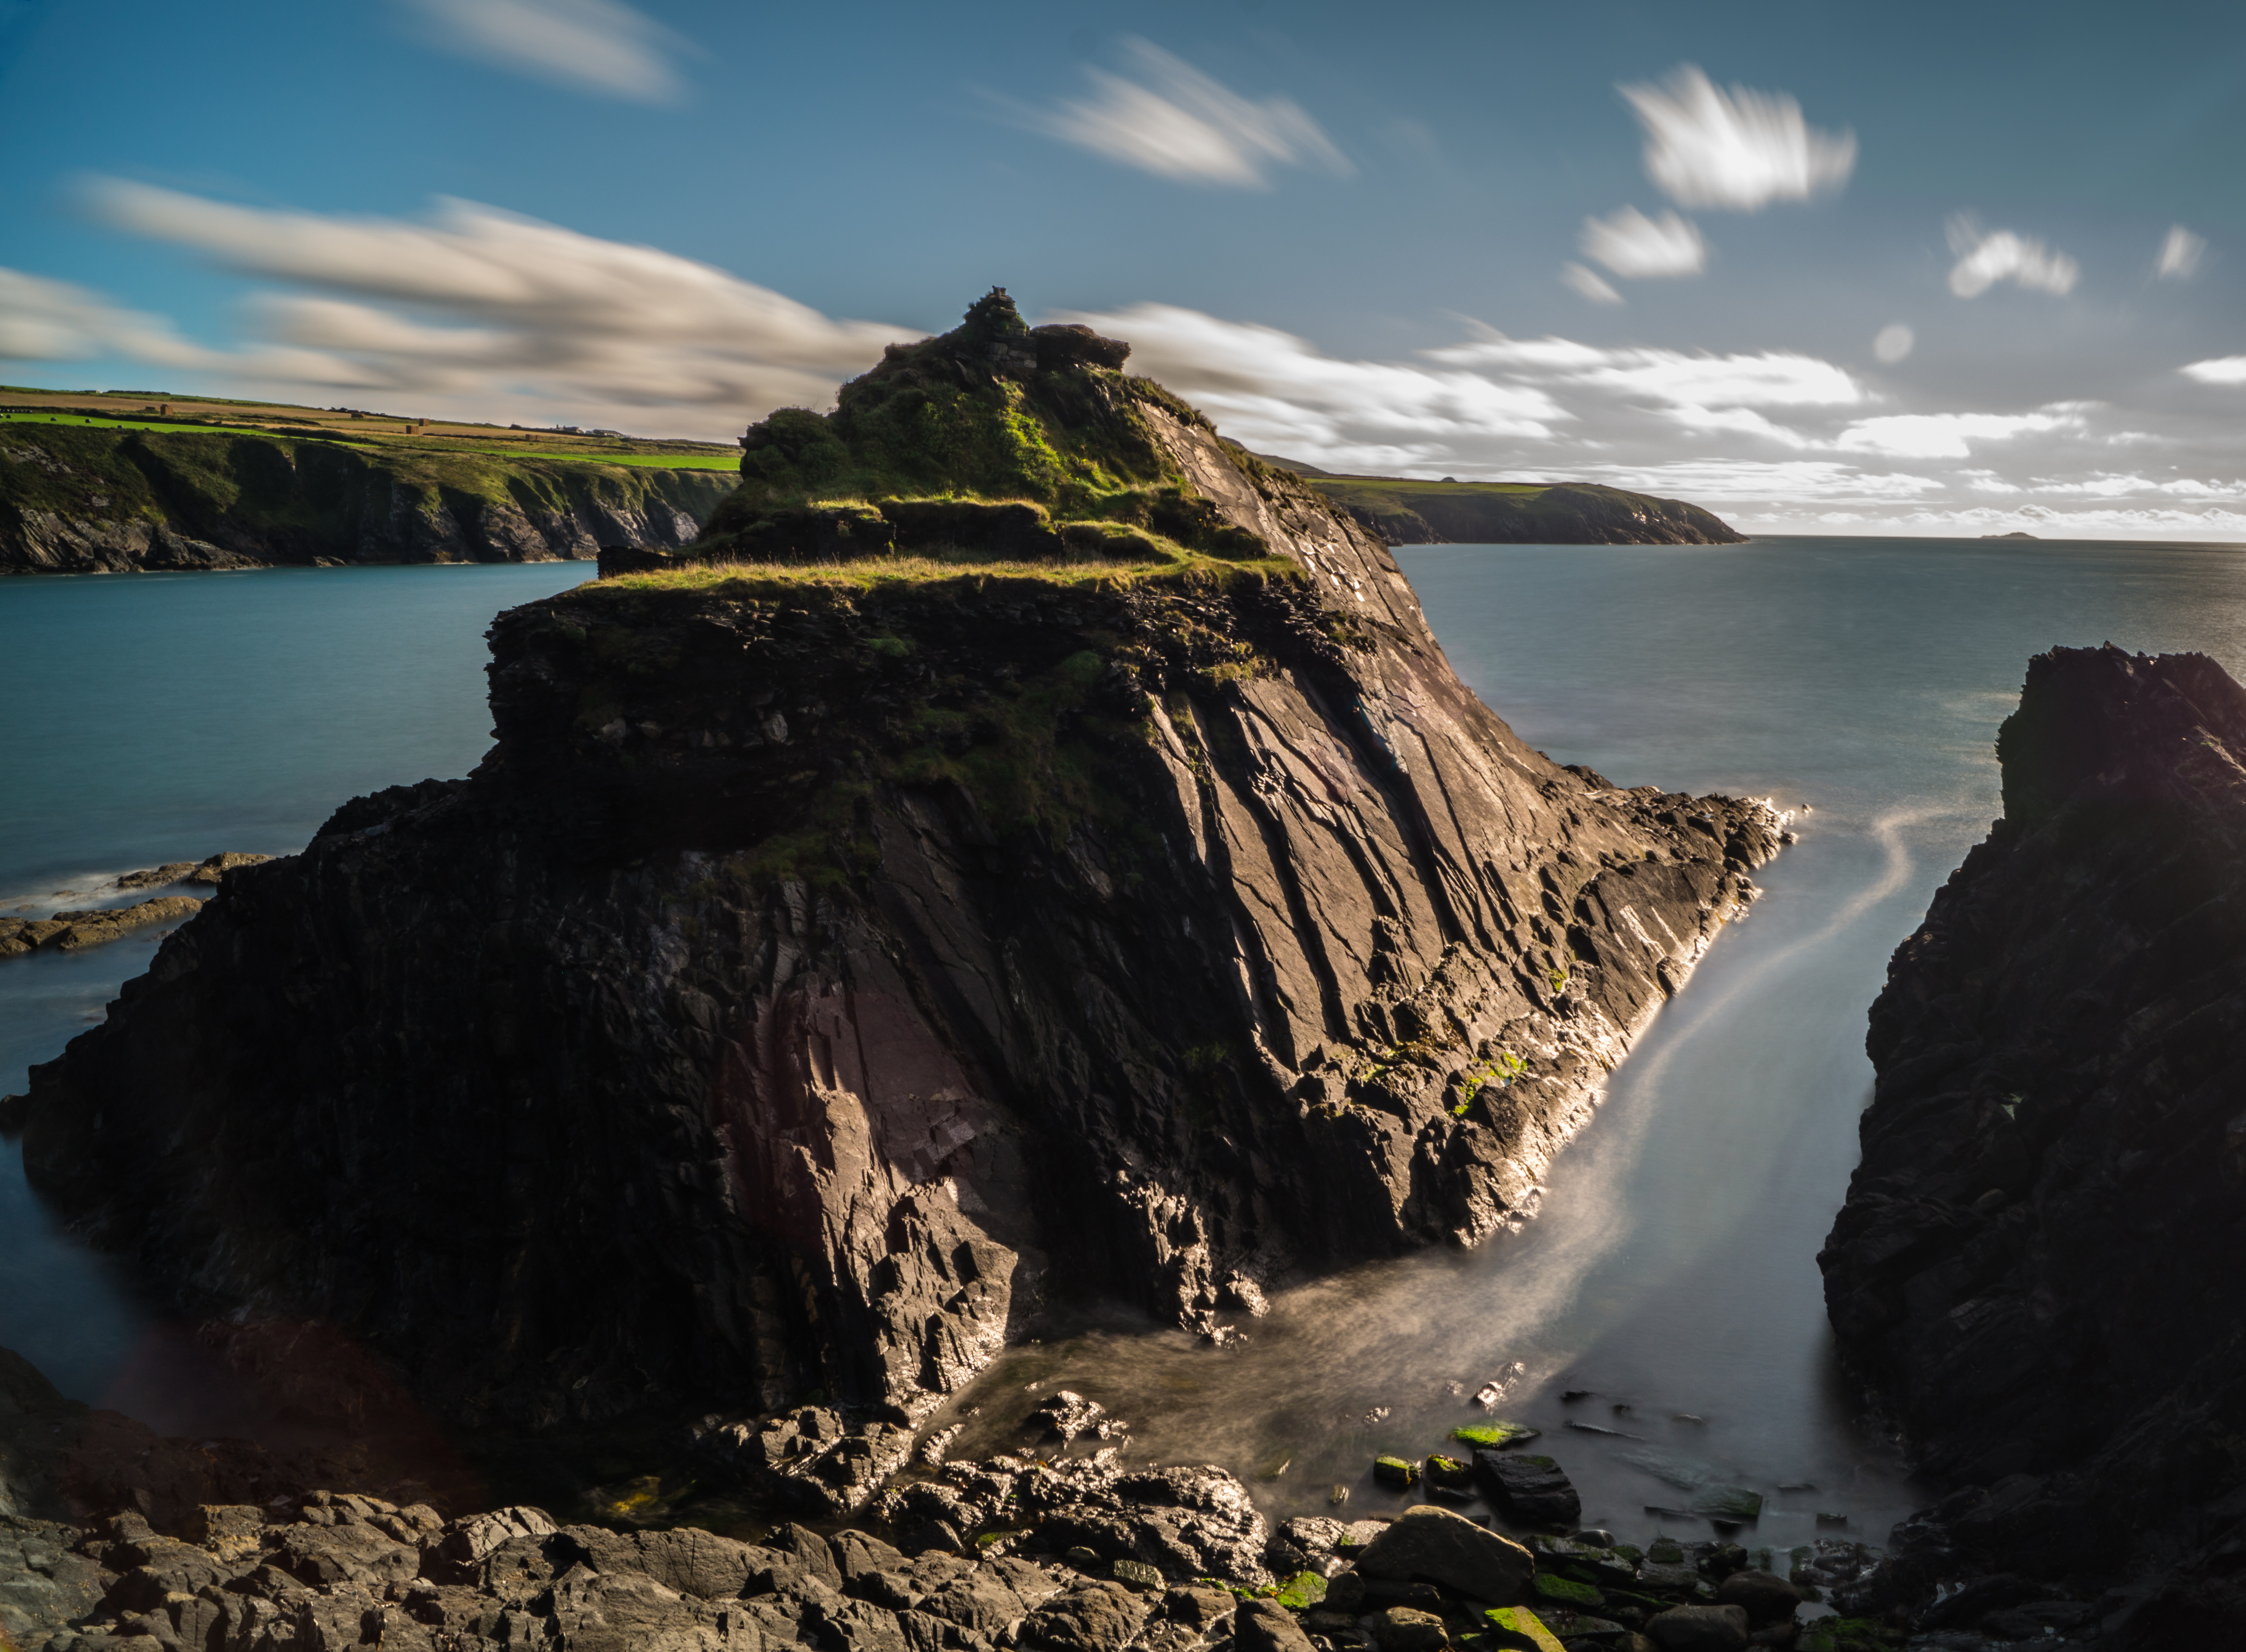
beach, landscape, sea, coast, water, nature, rock, ocean, cloud, shore, wave, cliff, cove, reflection, bay, terrain, material, body of water, cape, islet, landform, geographical feature, wind wave